What Comes Around (film)

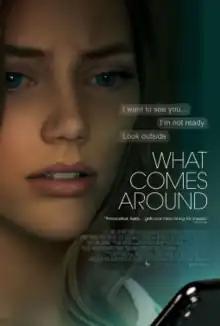
Theatrical release poster

What Comes Around is a 2022 American drama-thriller film, directed and produced by Amy Redford, from a screenplay by Scott Organ, based upon his play "The Thing With Feathers". It stars Summer Phoenix, Grace Van Dien, Jesse Garcia, Kyle Gallner, Indiana Affleck, Reina Hardesty and Sierra Nicole Rose.